Natural Gas Revenue Fund

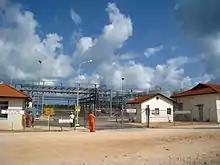
Songo Songo Gas Plant

The Natural Gas Revenue Fund (NGRF) is the sovereign wealth fund of Tanzania launched in 2015 after the enactment of a bill by the National Assembly. It manages the revenue accrued from the sale of its natural gas. As of April 2014, Tanzania has a recoverable gas reserve of 43.1 tcf. The fund is managed by the Bank of Tanzania. However, according to PFC Energy, 25 to 30 trillion cubic feet of recoverable natural gas resources have been discovered in Tanzania since 2010.